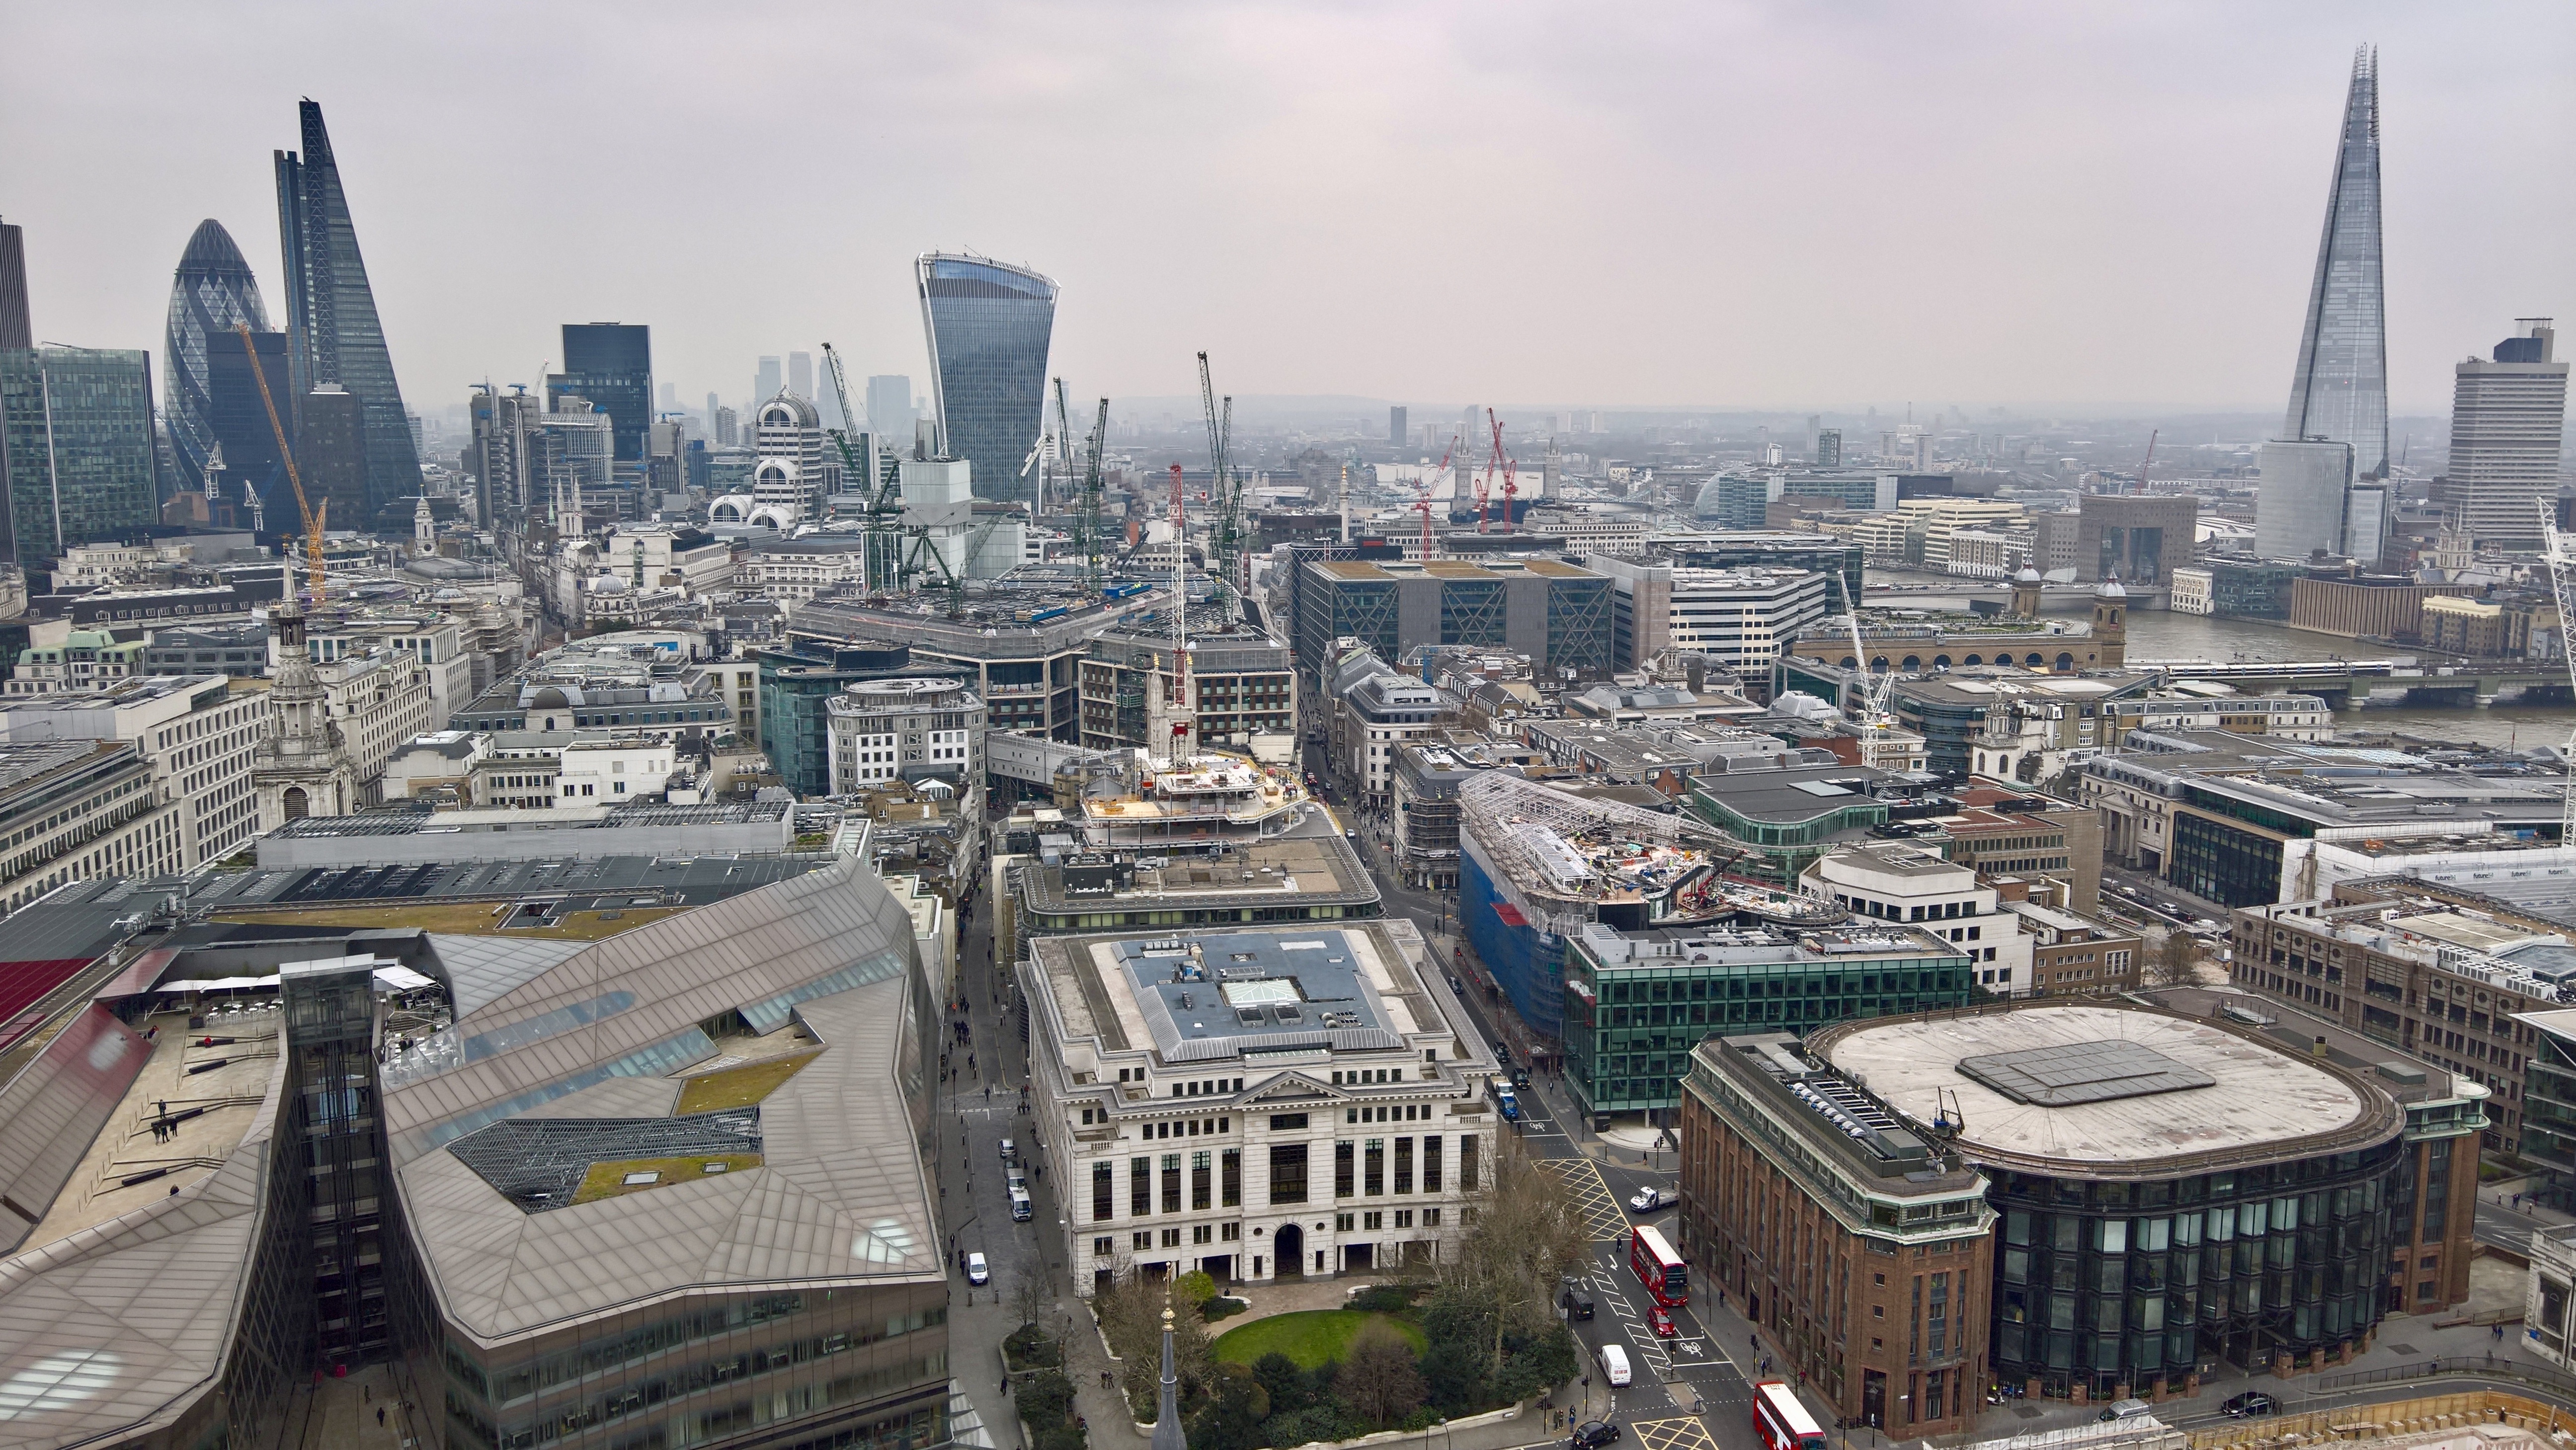
architecture, skyline, photography, view, building, city, skyscraper, cityscape, panorama, downtown, tower, landmark, tower block, city view, london, metropolis, neighbourhood, united kingdom, bird's eye view, aerial photography, urban area, geographical feature, human settlement, metropolitan area